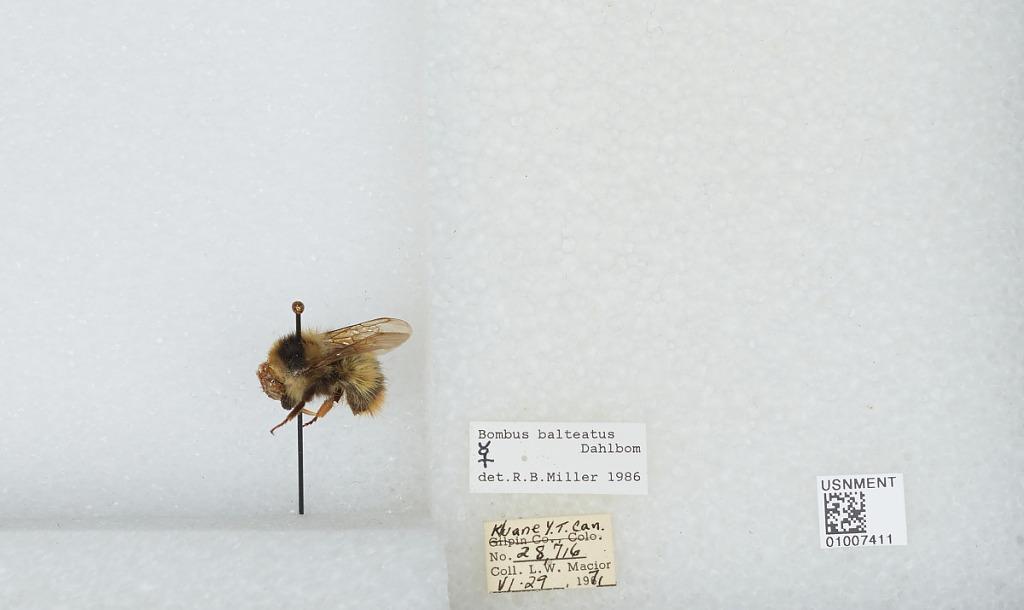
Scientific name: Bombus (Alpinobombus) balteatus Dahlbom
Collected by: L. Macior
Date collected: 1971-6-29
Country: Canada
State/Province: Yukon Territory
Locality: Kluane
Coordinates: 60.75, -139.5
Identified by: Miller, R. B.